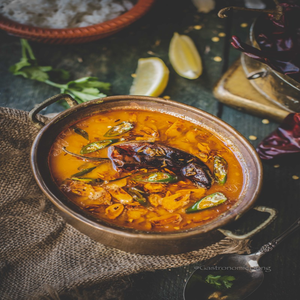
Dish: dal